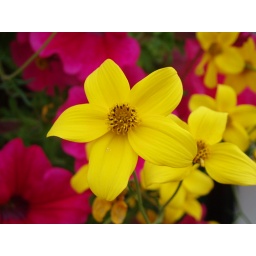
This was in my mum's hanging basket in 2008. I particularly like the yellow and the magenta.